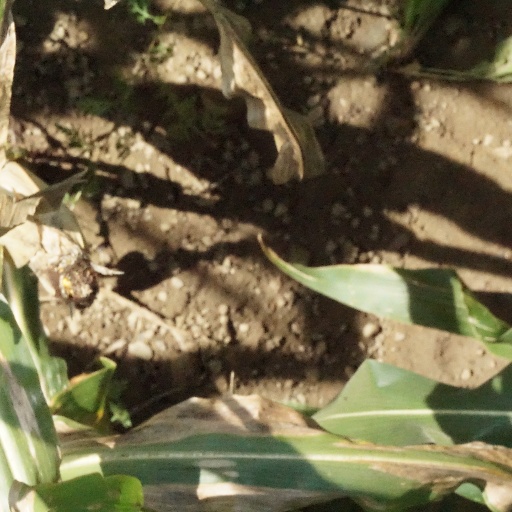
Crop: maize; corn